Newkirk Avenue–Little Haiti station

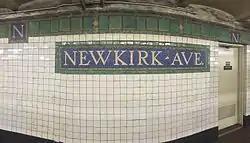
Station tilework

This underground station has two tracks and two side platforms. The station is served by the 2 train at all times and by the 5 train on weekdays during the day. It is between Flatbush Avenue–Brooklyn College to the south and Beverly Road to the north. Each platform has its own fare control with no crossovers or crossunders to allow free transfers between directions, though there is evidence of a closed crossunder at the south end of the station.